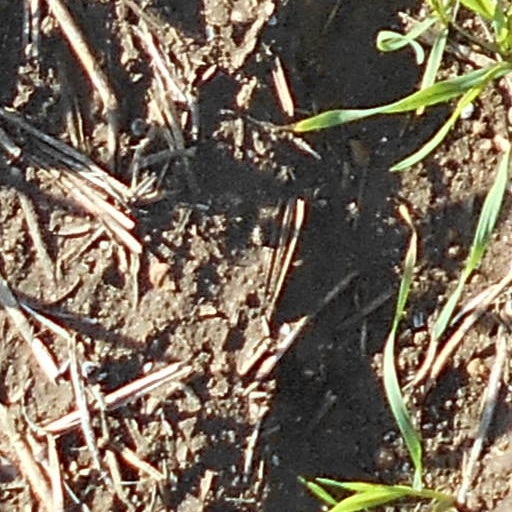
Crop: wheat